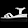
Label: Sandal